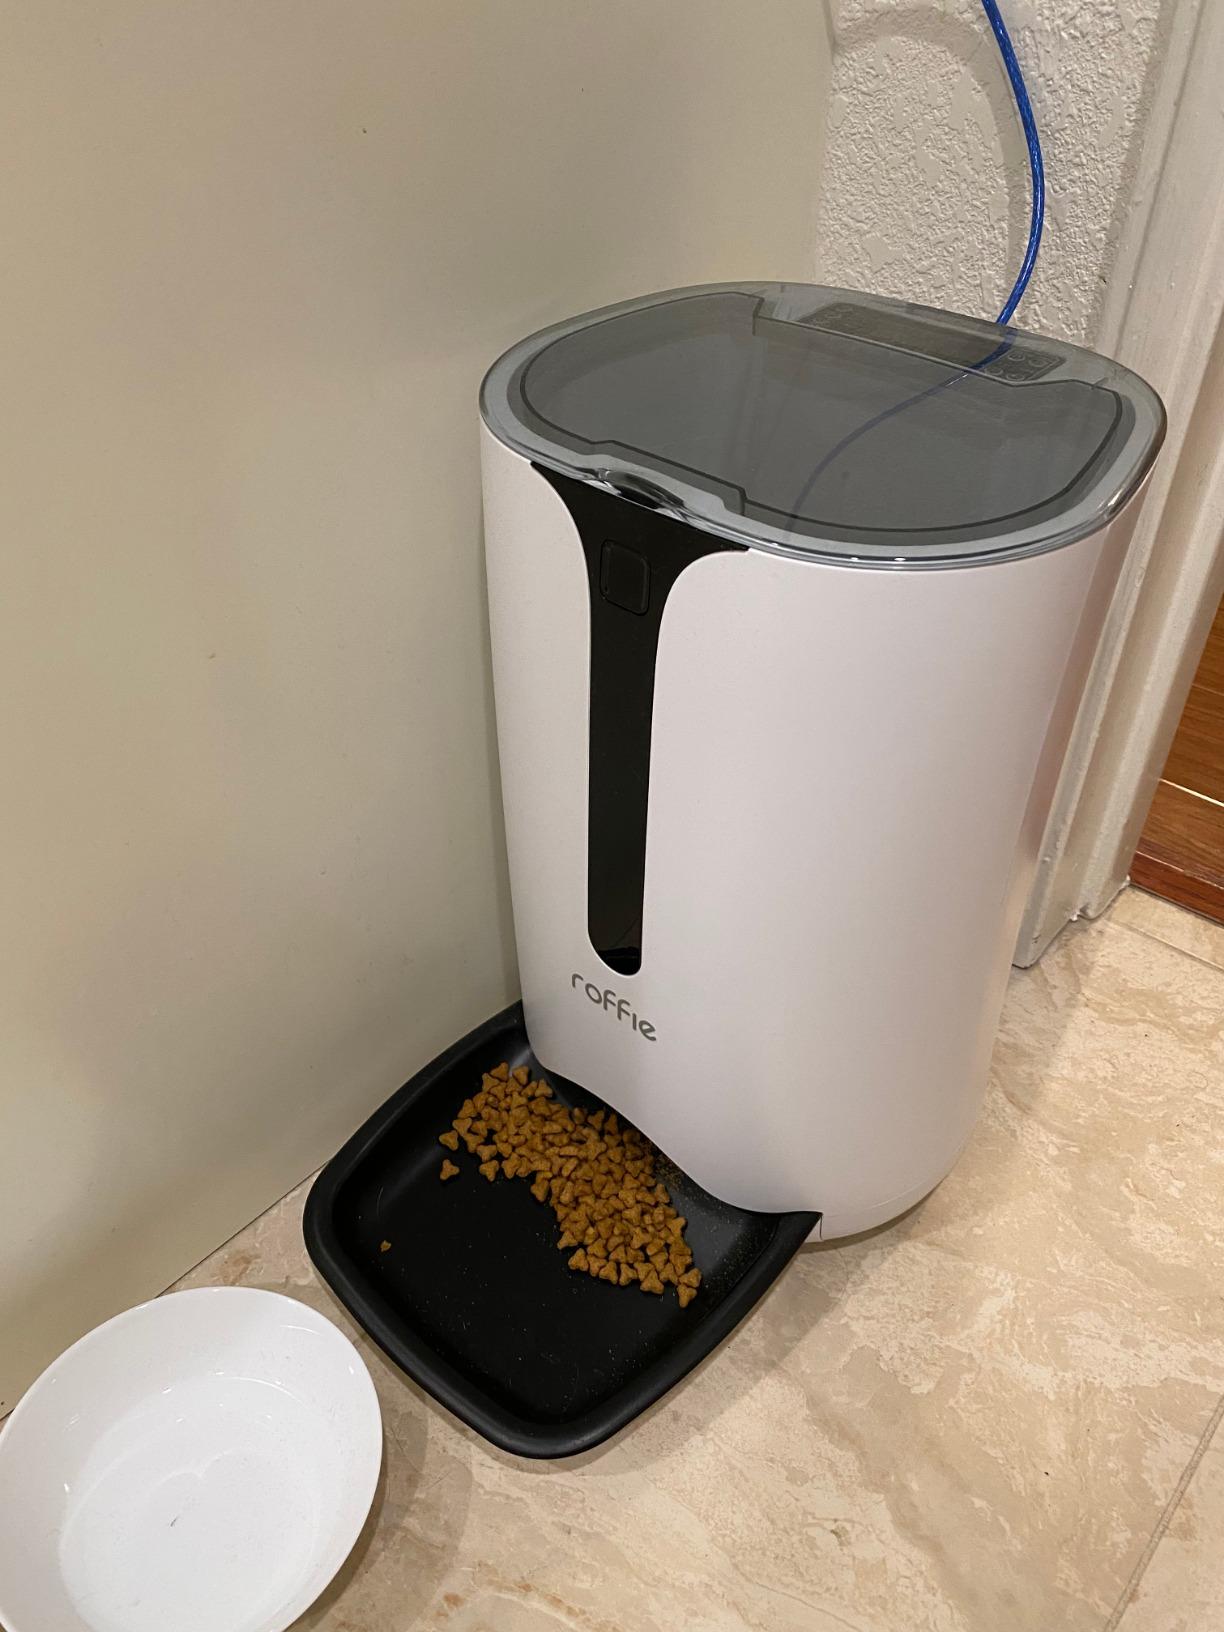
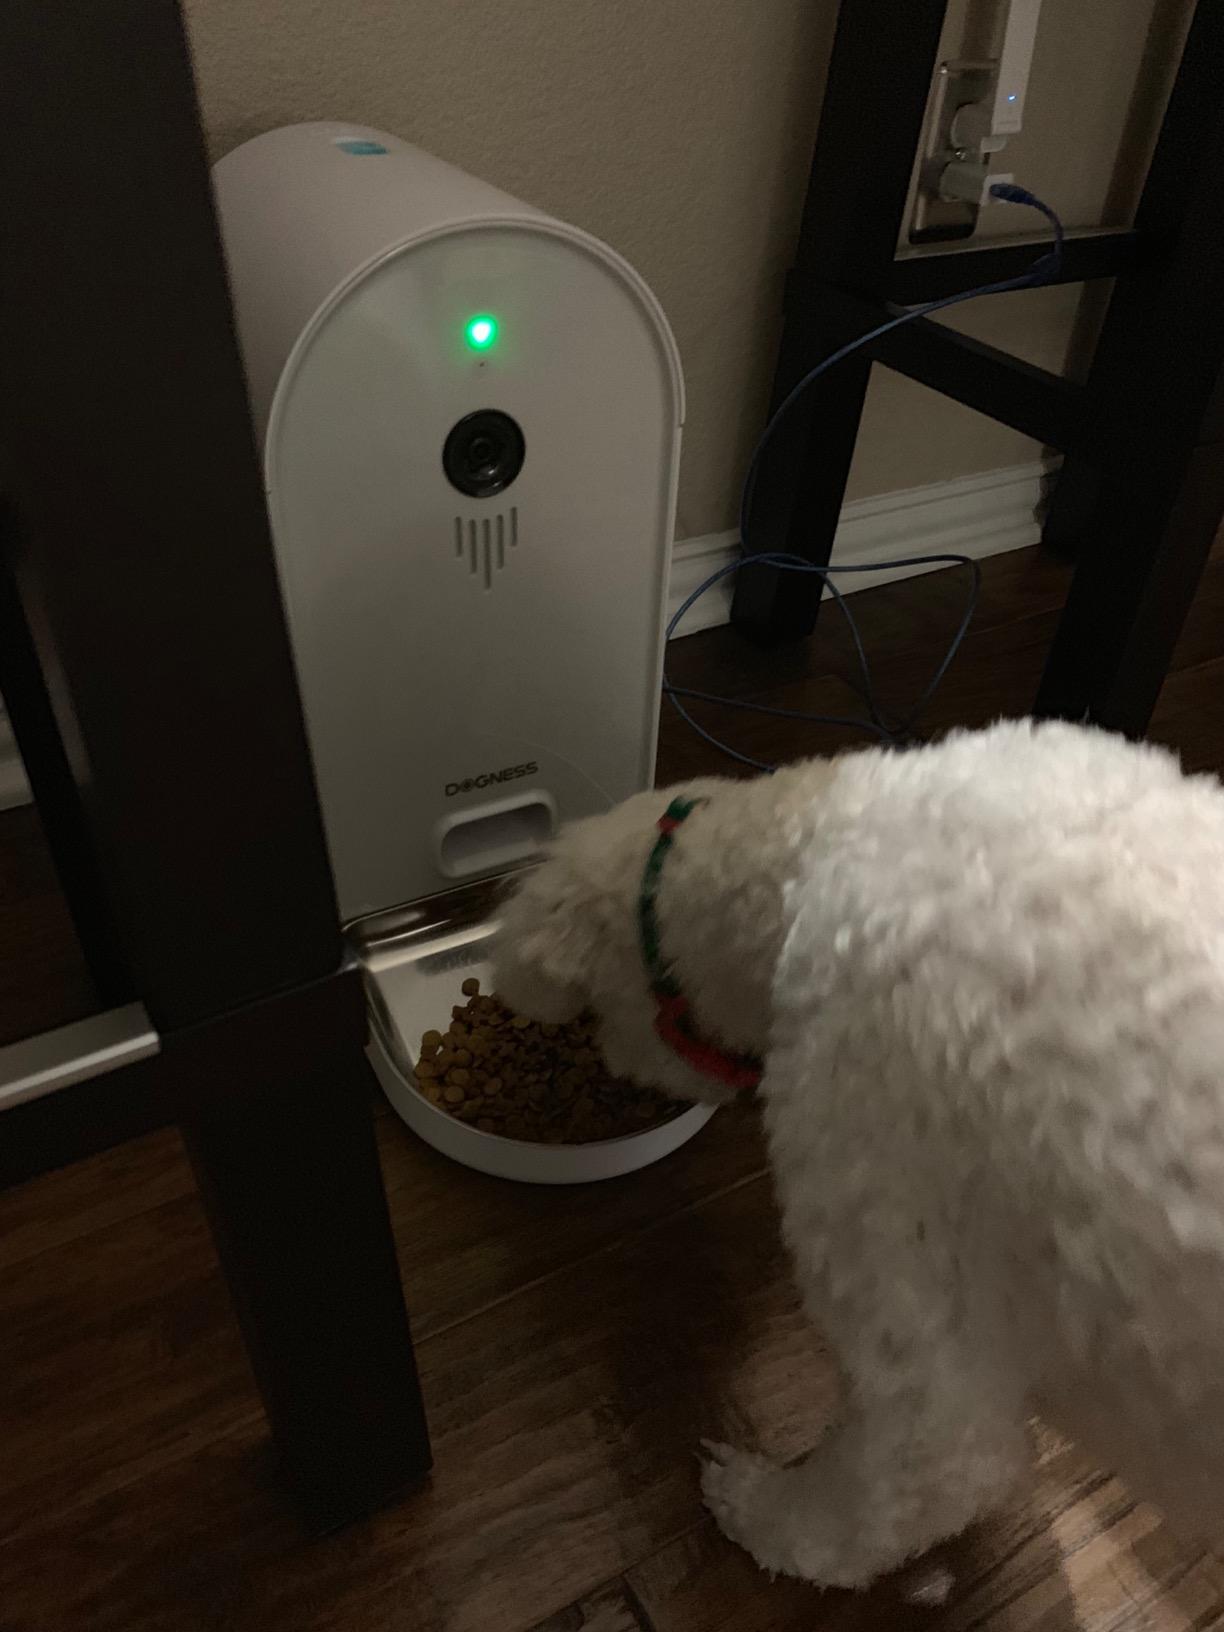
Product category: items_feeder
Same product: no